37th G8 summit

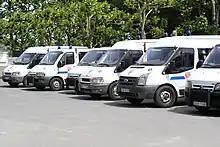
Police cars in Deauville belonging to the ""

Security planning was designed to ensure that the summit's formal agenda can remain the primary focus of the attendees' discussions; but effectively this meant converting the seaside resort into a fortress for the G8.